Nebraska Cornhuskers football under Tom Osborne

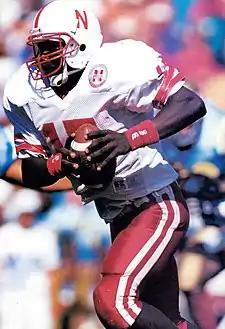
Tommie Frazier in 1993

Osborne's offensive transformation was complete in 1981 when he turned to dual-threat sophomore Turner Gill after a 1–2 start dropped NU out of the national top twenty-five. In Gill's first start, Nebraska set an NCAA record with forty-two first downs in a 59–0 win over Colorado. NU regained its national ranking the following week and did not fall out of the AP poll again until 2002. The Cornhuskers finished 9–2 with Gill and Mark Mauer rotating at quarterback and earned an Orange Bowl bid against undefeated Clemson. The Tigers won 22–15; Nebraska was still selected as co-champion by the National Championship Foundation but does not claim it. Second-ranked Nebraska traveled to Penn State early in 1982 – trailing by three with fourteen seconds remaining, a fifteen-yard Todd Blackledge pass to Mike McCloskey was ruled complete at the NU two-yard line despite McCloskey landing out of bounds. Without replay review to overturn the call, the Nittany Lions scored on the next play to win 27–24. It was Nebraska's only loss – though the Cornhuskers were named national champion by mathematical selector Berryman QPRS, 11–1 Penn State was awarded the title by the AP and coaches.